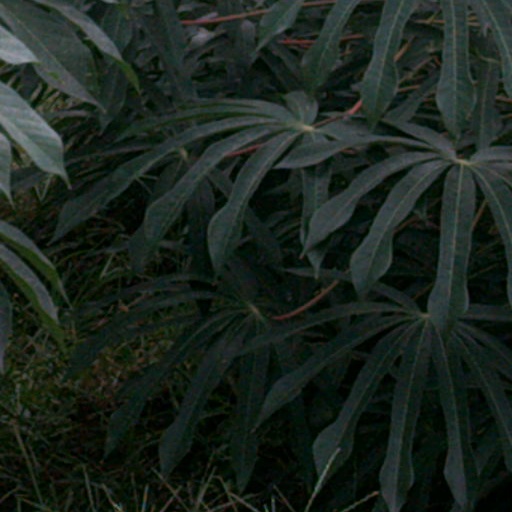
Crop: cassava